Chloe Tryon

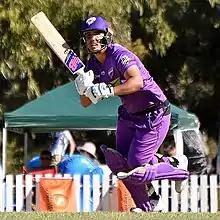
Tryon batting for the Hobart Hurricanes in 2019

Chloe-Lesleigh Tryon (born 25 January 1994) is a South African cricketer. She has appeared for South Africa in all formats of the game.